Jesus Christ Superstar

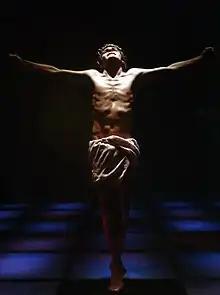
Paul Nicholas in "Jesus Christ Superstar"

"Superstar" opened at the Palace Theatre in London in 1972, starring Paul Nicholas as Jesus, Stephen Tate as Judas and Dana Gillespie as Mary Magdalene. It was directed by Australian Jim Sharman and based on his 'stripped back' production staged in Australia soon after the Broadway production opened. This version was deemed by the creators to be more efficient than the New York show, hence its use as a template for London and other subsequent productions. This production was much more successful than the original production on Broadway, running for eight years and becoming the United Kingdom's longest-running musical at the time. Dmitri Shostakovich attended this production in London just before his death. He regretted that he could not have composed something like it; he lauded especially a rock band underpinning full symphonic strings, brass, and woodwind.